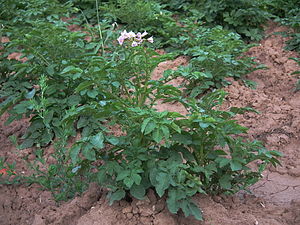
Kartoffel
Dyrkede kartoffel-planter
Kartoffelplanten er en 25-100 cm høj urt, der er almindeligt dyrket for sine store, stivelsesholdige rodknolde. Kartoflen hører til blandt verdens mest dyrkede afgrøder. De overjordiske dele af planten er giftige, og det gælder i et vist omfang også knolde, som har ligget i jordoverfladen, så de er blevet grønne.